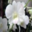
Label: orchid